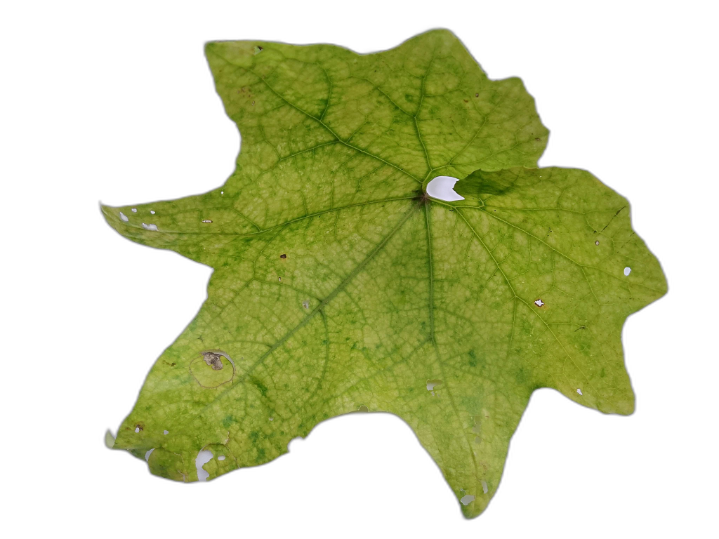
Crop: Zucchini
Label: Iron_Chlorosis_Damage